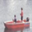
Label: ship